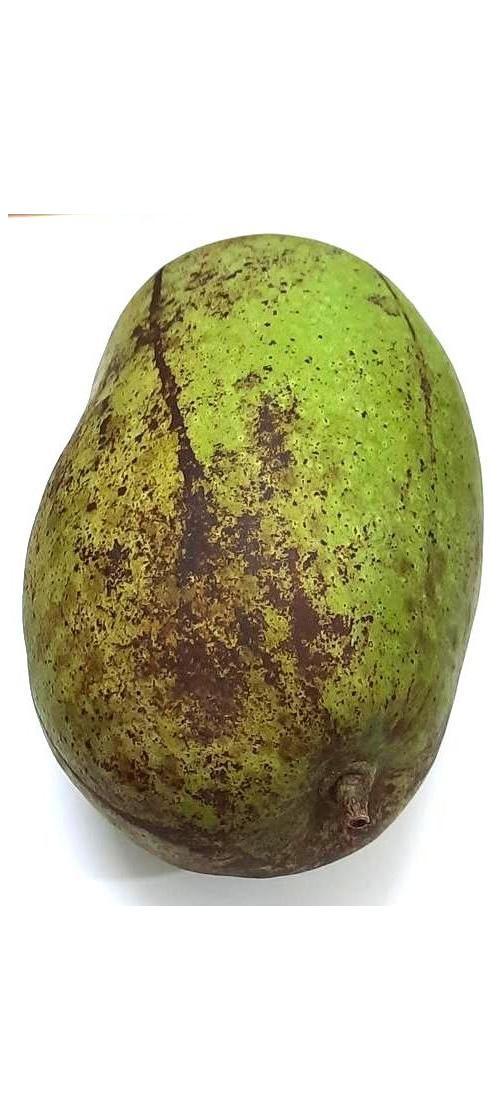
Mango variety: Fazli Shurmai